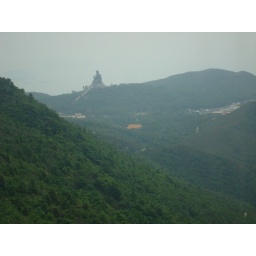
the longest sky lift in the universe carries me away from the mountain Buddha.